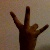
The image shows a hand gesture representing the number 7 in Indian Sign Language.